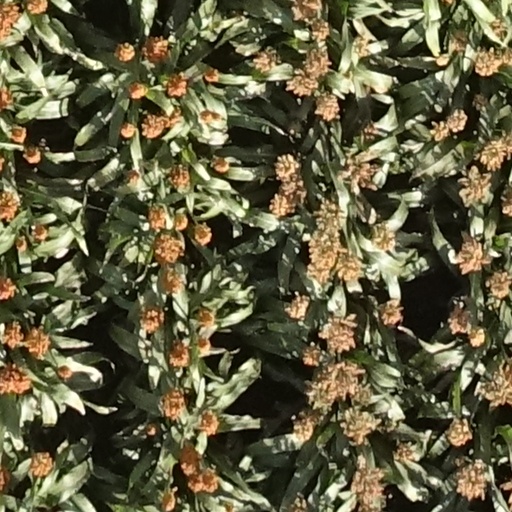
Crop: sorghum